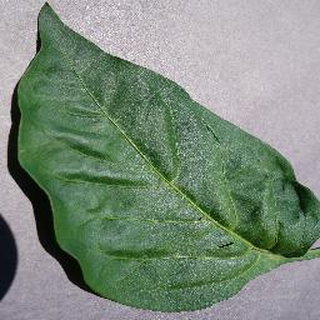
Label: healthy_bell_pepper